IC 1613

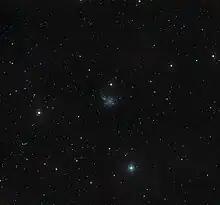
The sky around IC 1613, with 26 Ceti towards the bottom of the frame (south) and 29 Ceti to the left (east)

IC 1613 (also known as Caldwell 51) is an irregular dwarf galaxy located on the outskirts of the Local group around 730 kiloparsecs from Earth in the constellation of Cetus near the star 26 Ceti. It has a low mass with its mass only being around 10^8 solar masses. It has played an important role in the calibration of the Cepheid variable period-luminosity relation for estimating distances. Other than the Magellanic Clouds, it is one of the few Local Group dwarf irregular galaxy where RR Lyrae-type variables have been observed; this factor, along with an unusually low abundance of interstellar dust both within IC 1613 and along the line of sight enable especially accurate distance estimates. IC 1613 was discovered in 1906 by Max Wolf, and is approaching Earth at 234 km/s.